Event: Nepal Earthquake
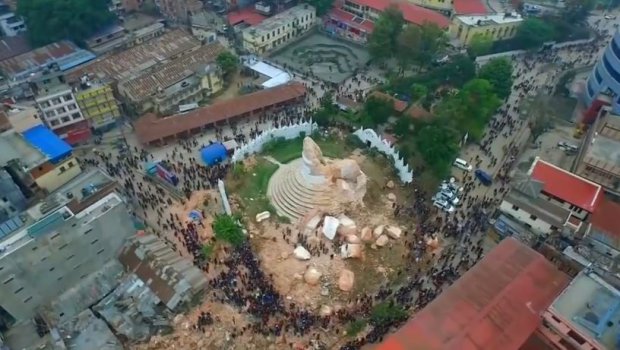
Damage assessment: damage